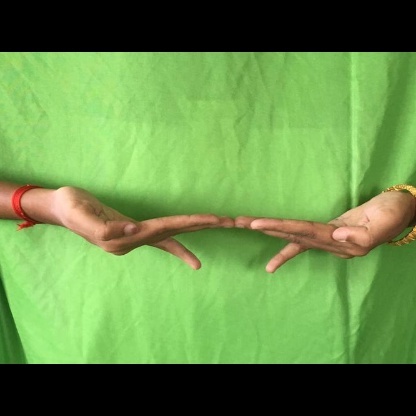
Mudra: Khatva